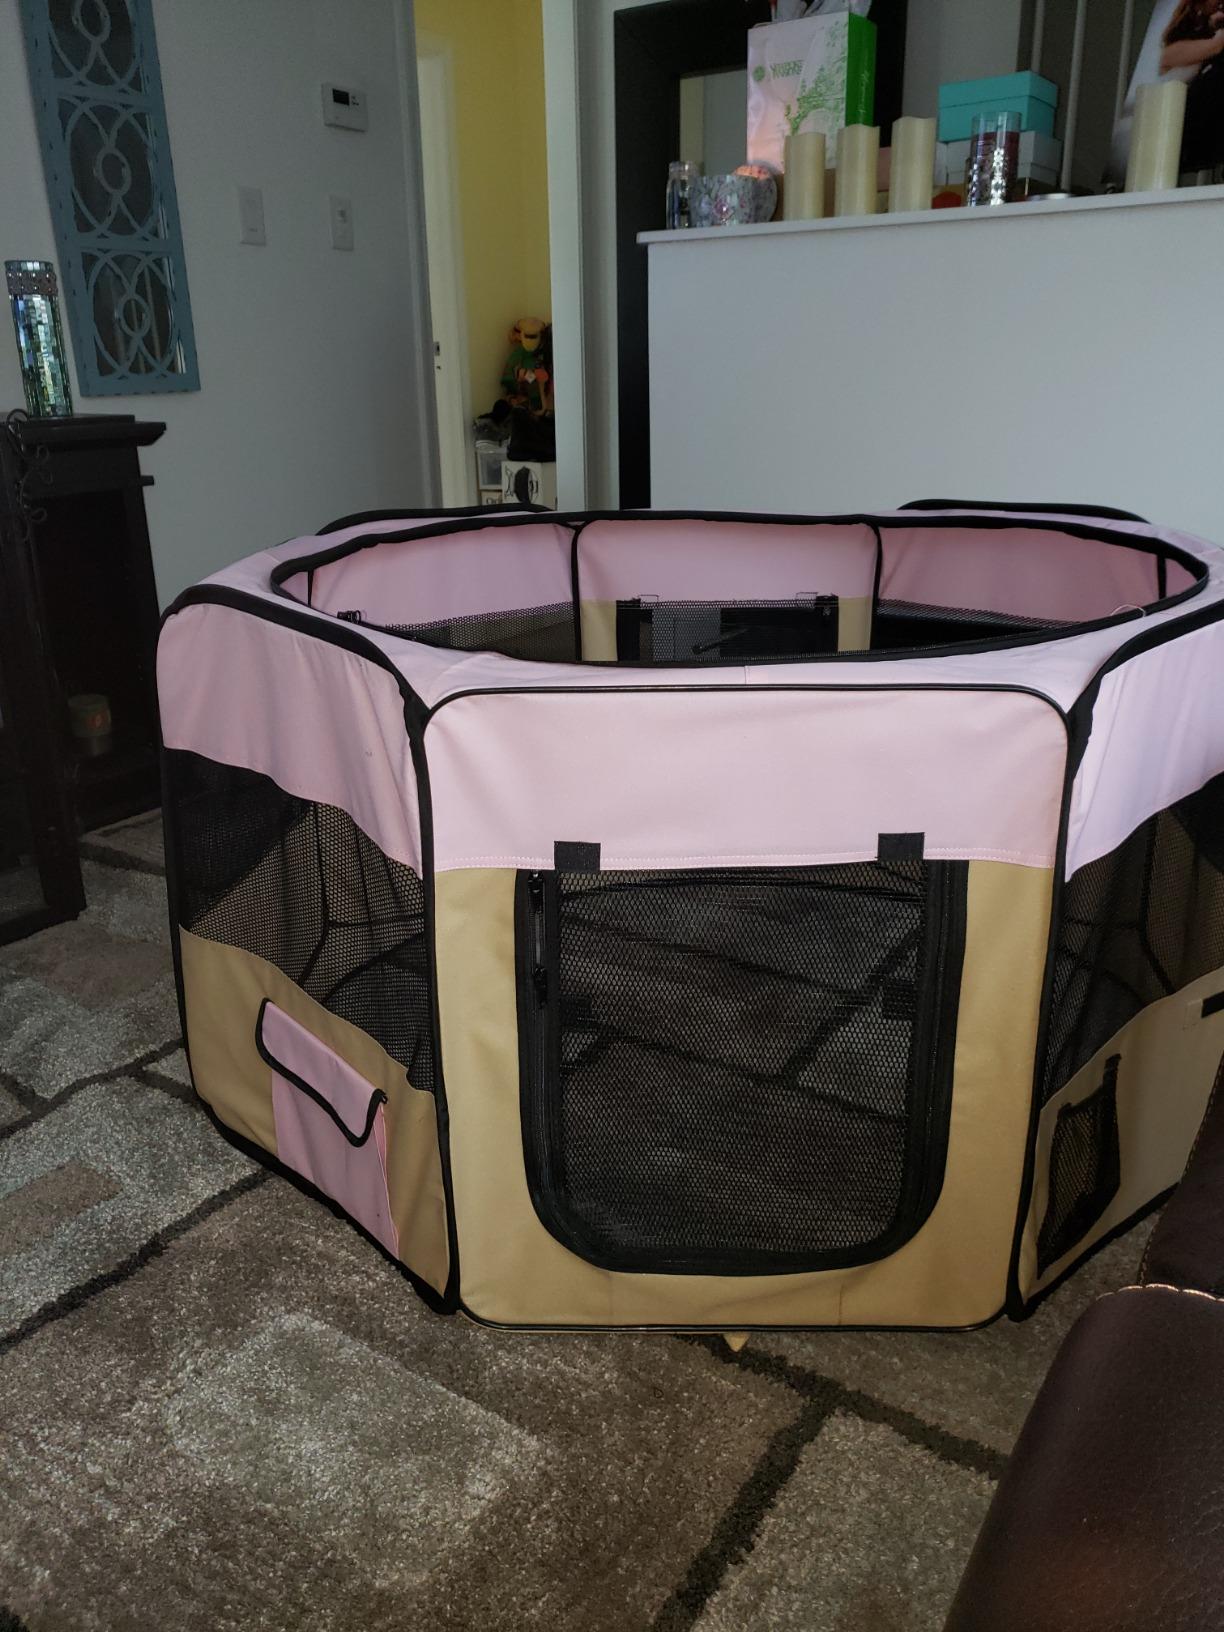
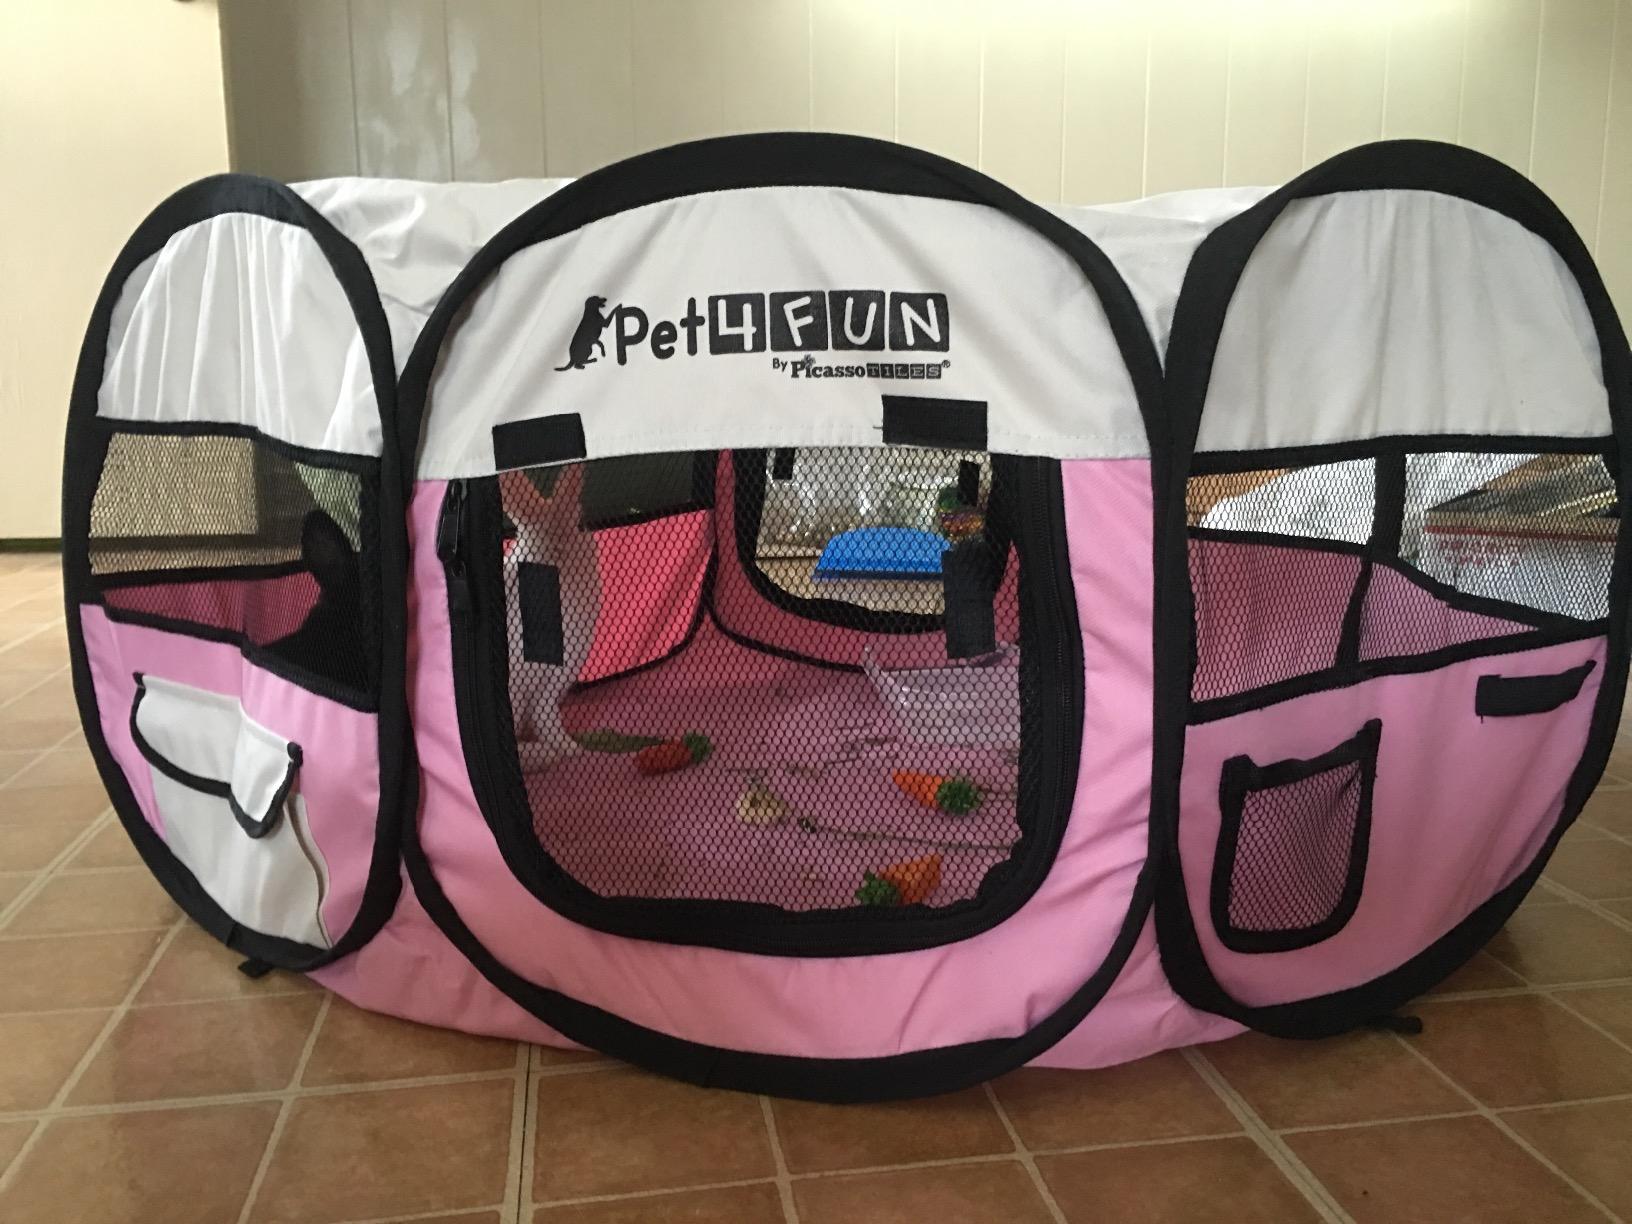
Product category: items_kennel
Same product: no